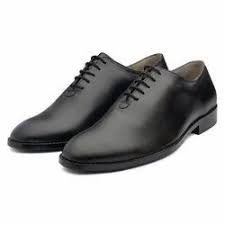
Label: Brogue